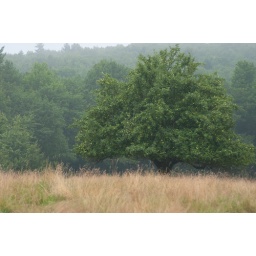
The old apple trees around the farm are beginning to look pretty heavy.